Imperial Airship Scheme

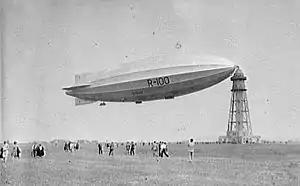
The R100

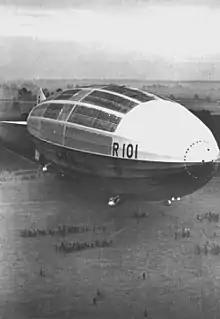
The R101

The British Imperial Airship Scheme was a project conceived in 1924 to improve communication and provide transportation between Great Britain and distant countries of the vast British Empire by establishing regular air service using passenger airships. The first phase was the construction of two large and technically advanced airships, the R100 and the R101; the R100 made a successful transatlantic trial flight to Canada and back during the summer of 1930. In October 1930, the R101, beset with several design and manufacturing flaws, crashed and burned in France while attempting its first flight to India. In 1931, following the loss of the R101, the entire British airship scheme was terminated.